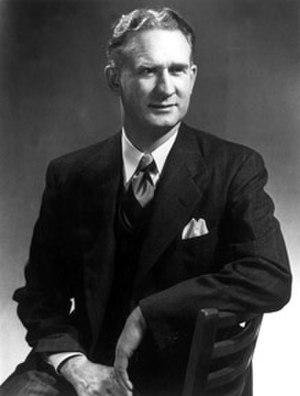
Walter Henry Zinn est un physicien nucléaire américain d'origine canadienne. Il a été le premier directeur du Argonne National Laboratory, poste qu'il a occupé de 1946 à 1956. Il a également travaillé au Metallurgical Laboratory au cours de la Seconde Guerre mondiale dans le cadre du projet Manhattan.